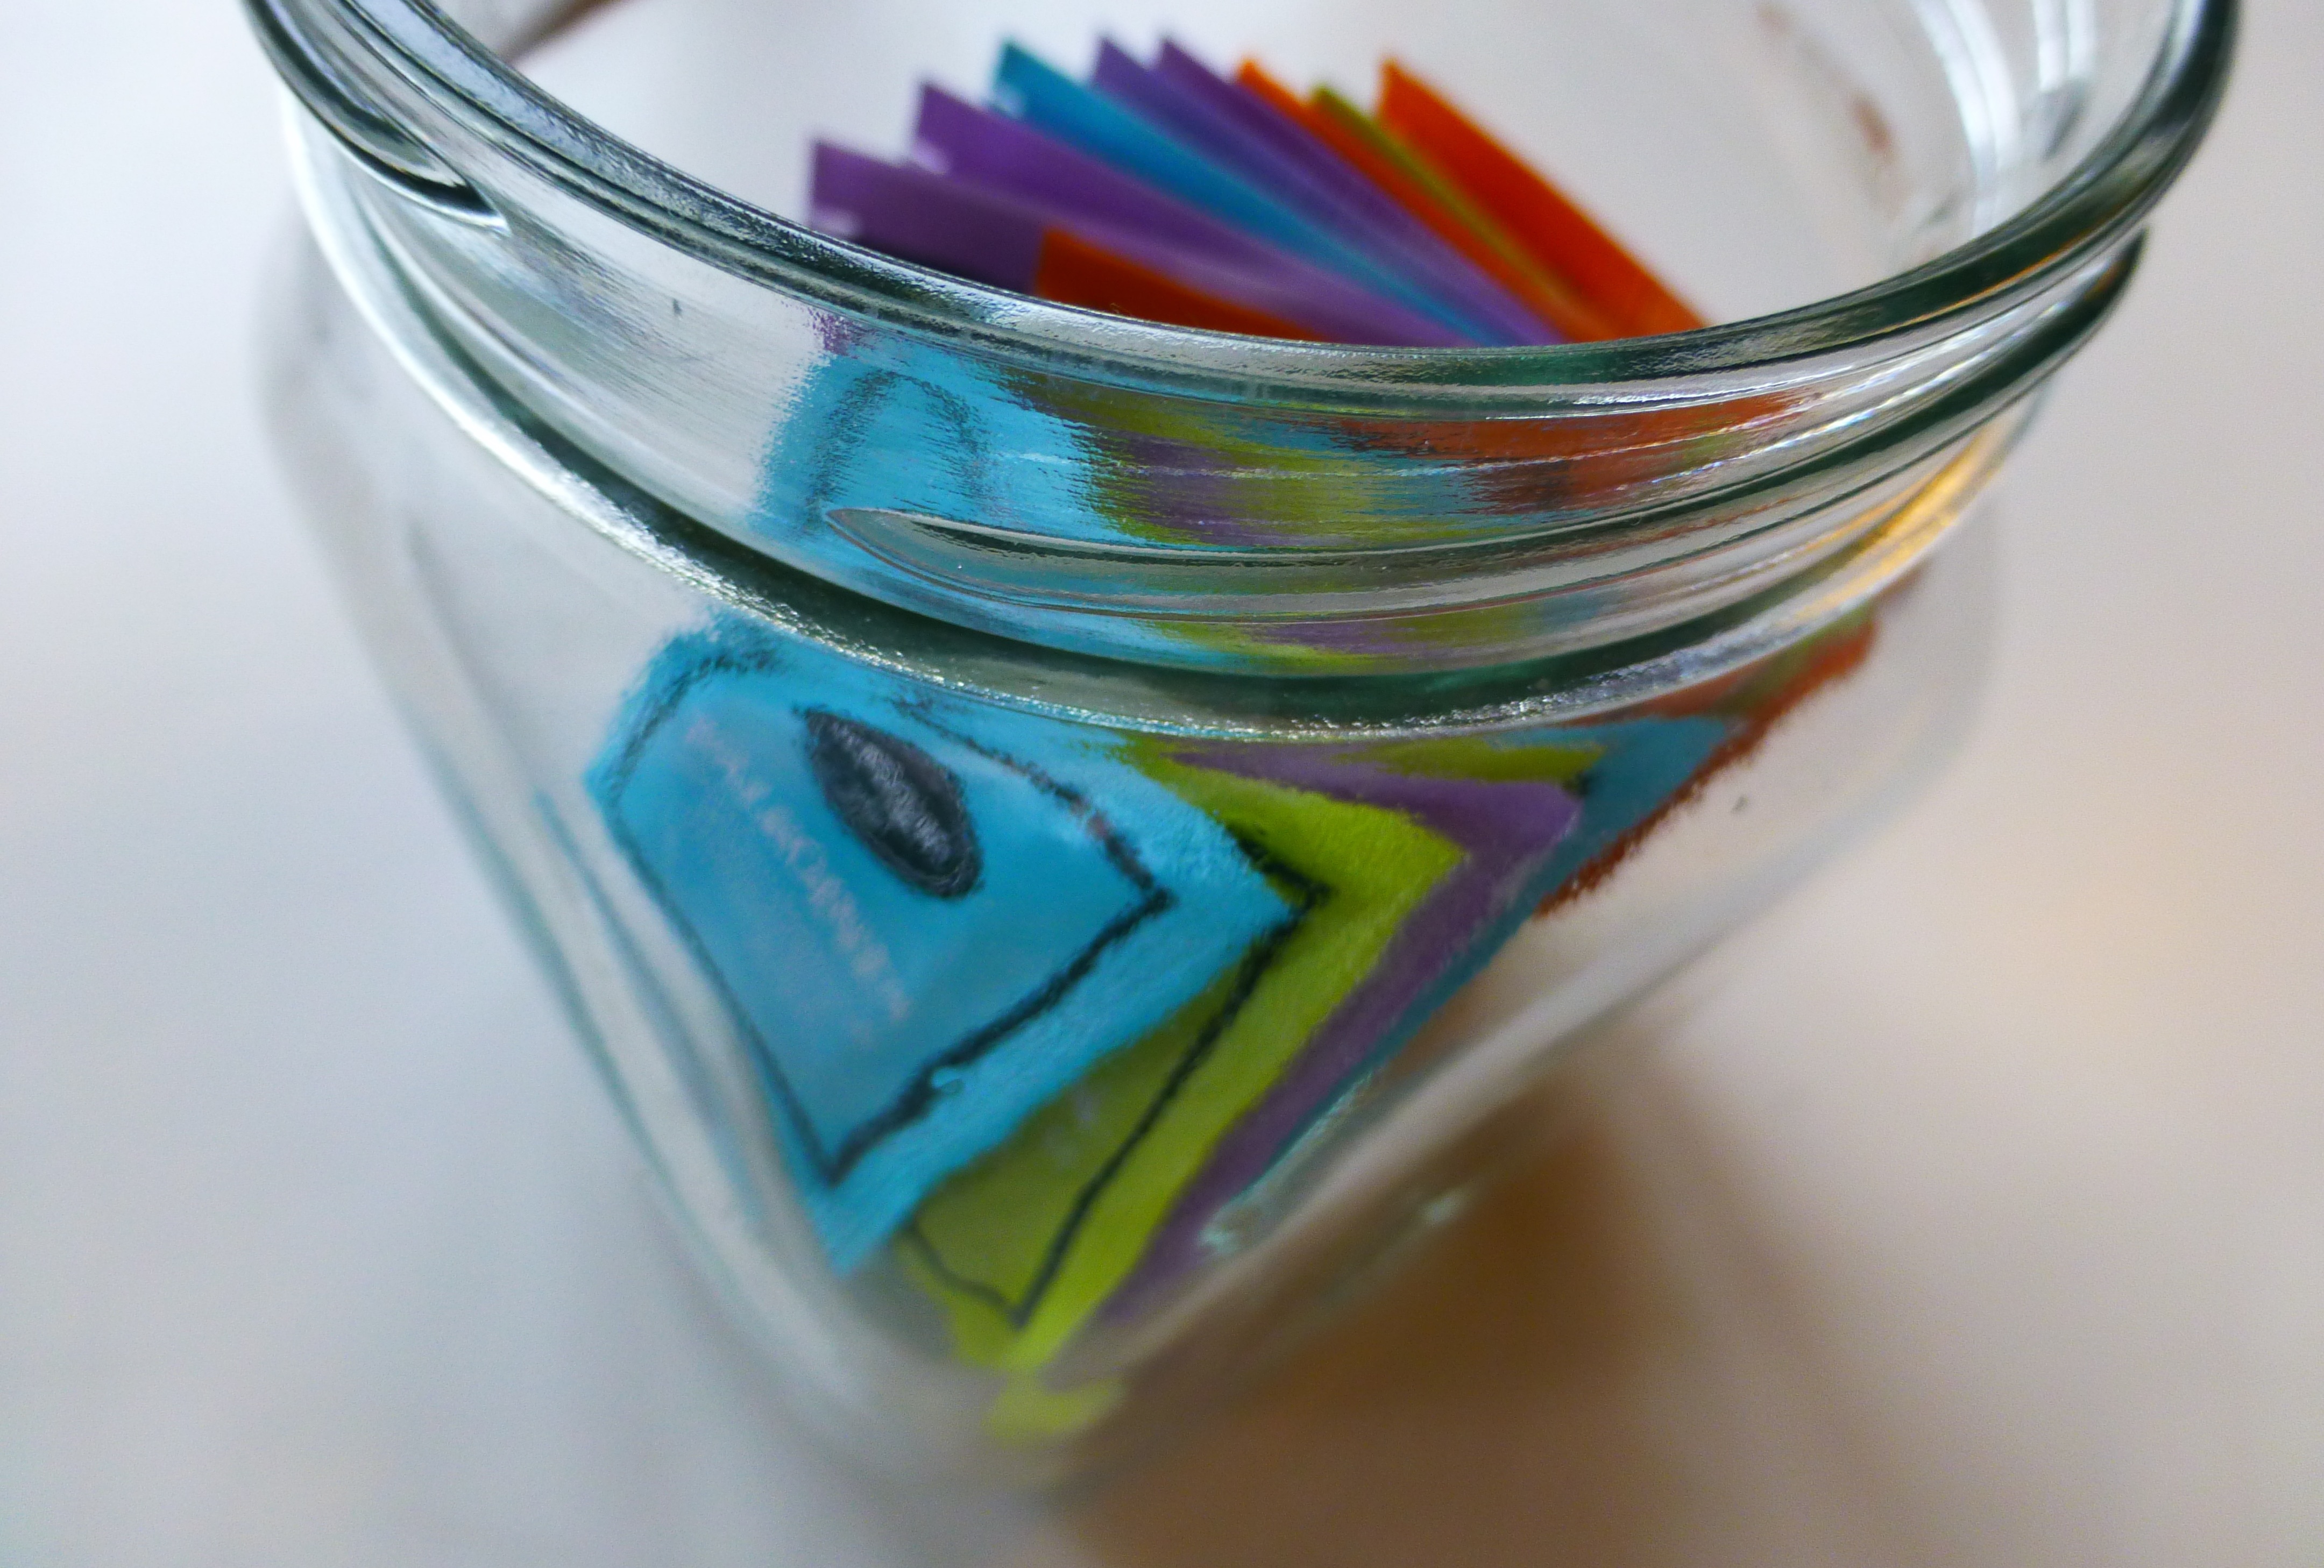
hand, glass, color, blue